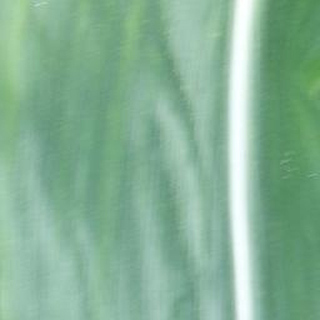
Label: healthy_corn